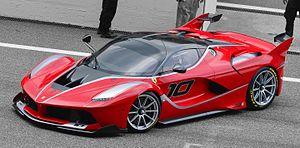
Flavio Manzoni est un important architecte designer automobile italien, directeur du design chez Ferrari depuis 2010. Il a auparavant conçu de nombreux modèles pour Lancia, Maserati, Fiat, Seat, Volkswagen et Audi...
La Ferrari FXX K est une voiture de sport du constructeur automobile italien Ferrari destinée à une utilisation exclusive sur circuit. Elle est dévoilée à Abou Dabi le 3 décembre 2014.